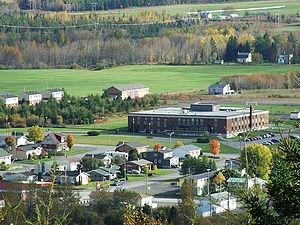
École polyvalente de Sayabec (EPS)
La Matapédia est une municipalité régionale de comté située dans l'Est du Canada dans la région administrative du Bas-Saint-Laurent au Québec à l'entrée de la péninsule gaspésienne.
Sayabec est une municipalité canadienne qui fait partie de la municipalité régionale de comté de La Matapédia dans l'Est du Québec. Situé dans la vallée de la Matapédia formée par les monts Chic-Chocs, au bord du lac Matapédia, ce village du Bas-Saint-Laurent a une vocation agricole et forestière. Avec une population de près de 2 000 habitants, Sayabec est la troisième municipalité la plus peuplée de La Matapédia, après Amqui et Causapscal. Grâce à l'usine de panneaux de particules Panval, la plus grosse industrie de la vallée, Sayabec est un centre économique important pour la région.